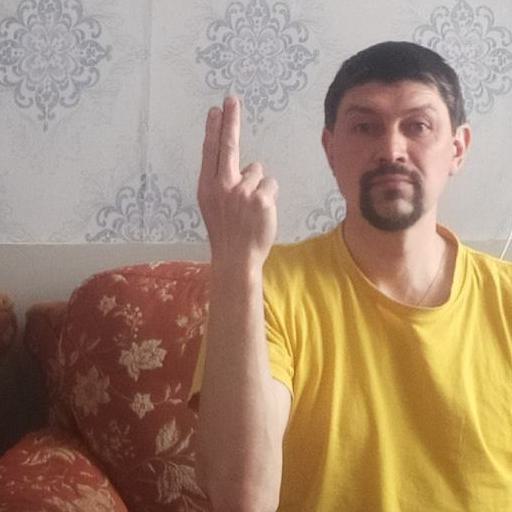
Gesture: two_up_inverted